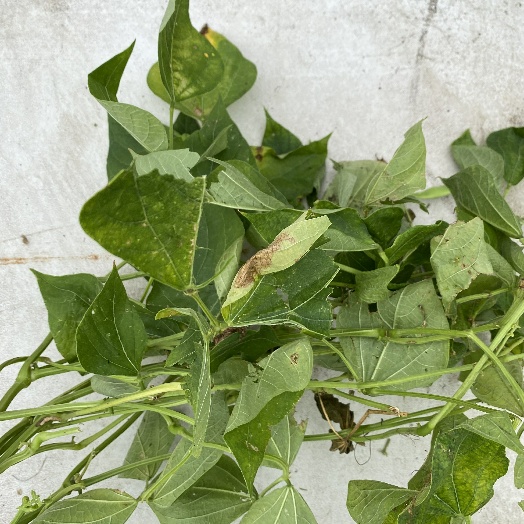
Label: Vegetation